Palace East railway station

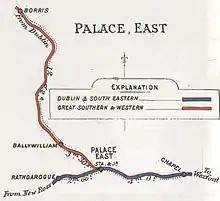
D&SER and GS&WR rail connection at Palace East

Palace East railway station was the only location where the Dublin, Wicklow and Wexford Railway was connected to the Great Southern and Western Railway and the rest of Irish rail network until the opening of the City of Dublin Junction Railway in 1891. This connection was described by Ahrons as "in the wilds of Wexford, which was of no use to anybody". Palace East was the scene of a staged head-on collision during the Irish Civil War.